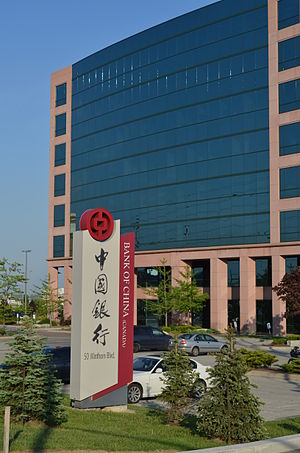
Bank of China / Historie
Bank of China i Canada
Bank of China Limited er en af Kinas fire store statsejede banker. I 2012 havde banken aktiver for i alt 2032,22 mia US $, hvilket gjorde den til Kinas 4. største og verdens 15. største bank. Banken har i alt 288.687 ansatte og har hovedsæde i Beijing.